IAPM Mall

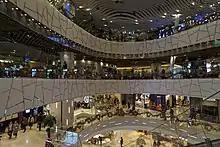
Interior of the mall, 2018

IAPM Mall, or iAPM Mall, is a shopping mall located at 999 Huaihai Road in Xuhui District, Shanghai, China.